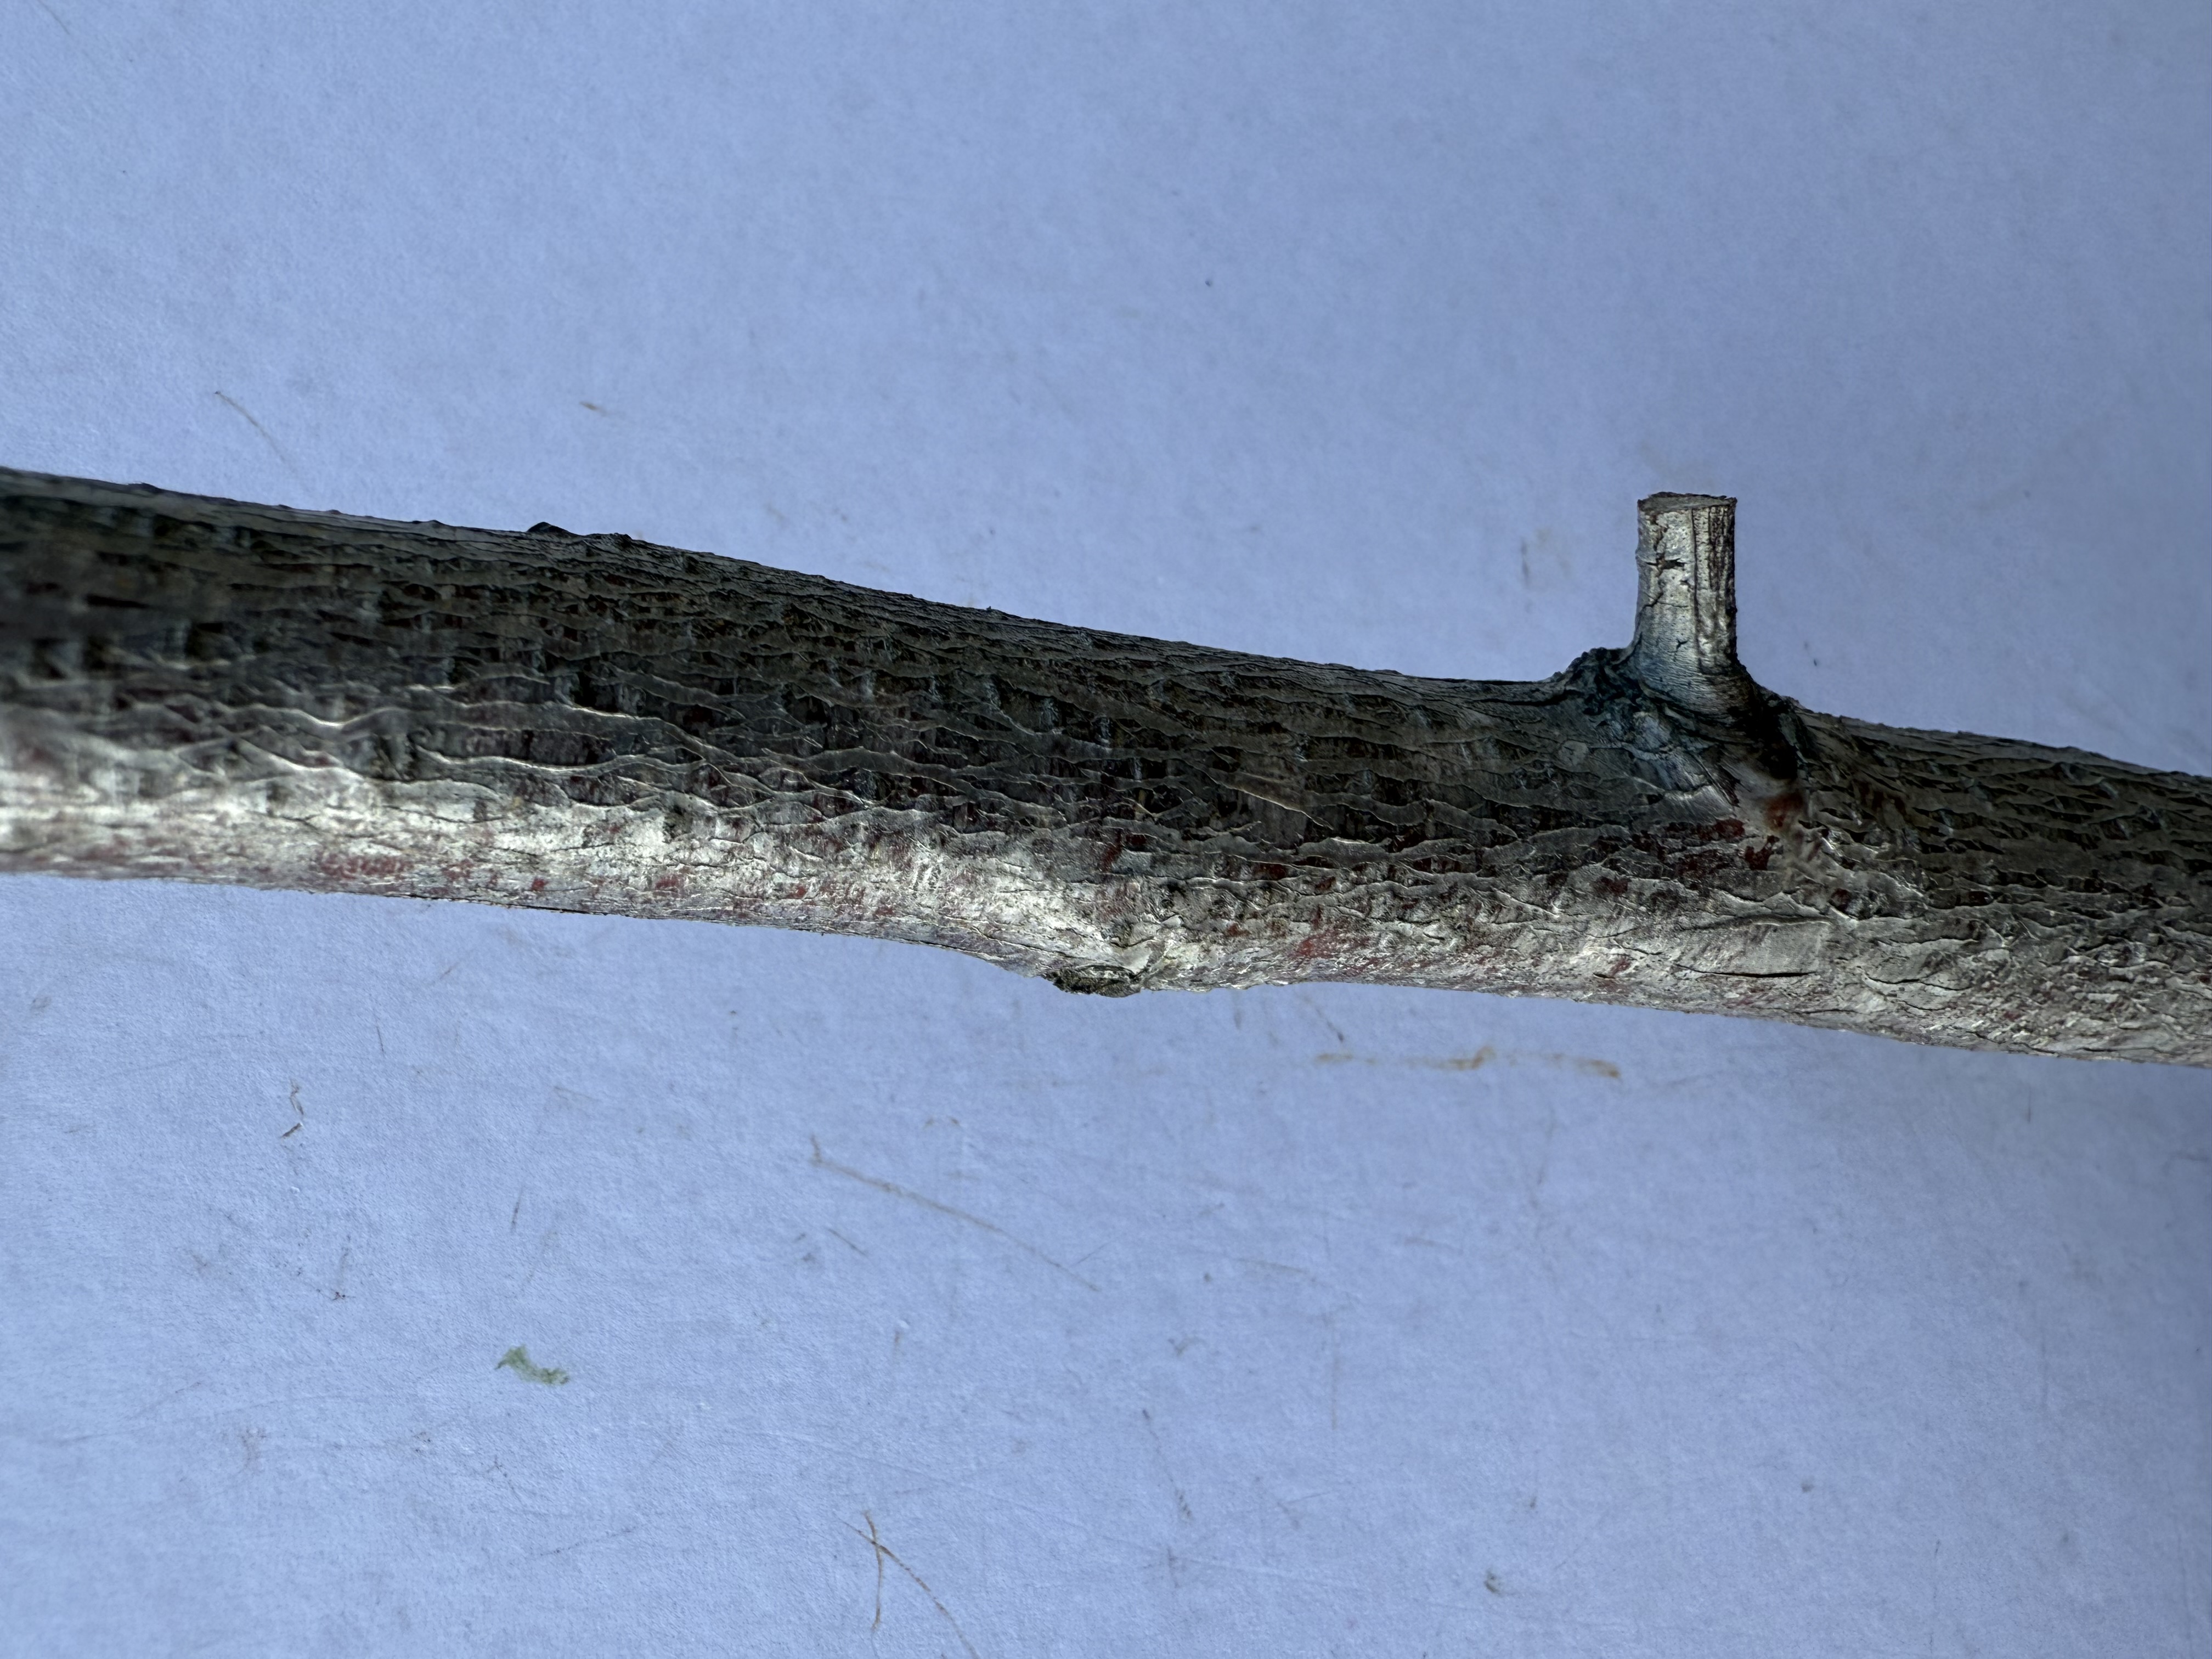
Variety: Red Haven Peach